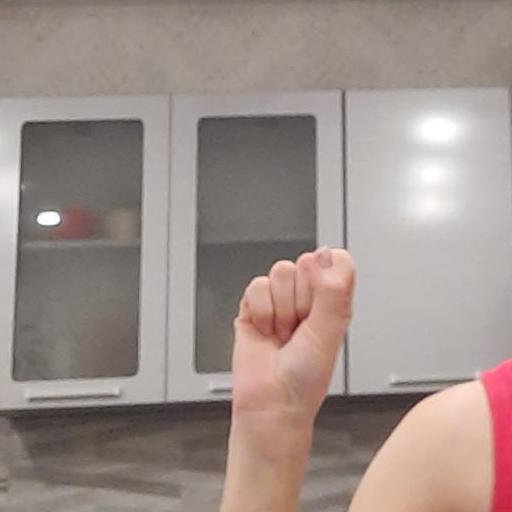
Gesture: fist